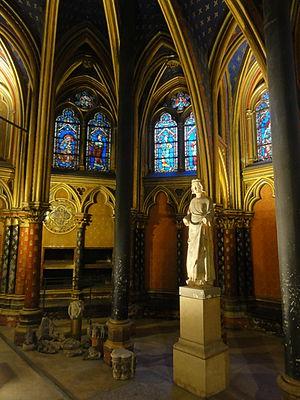
Chapelle basse, abside, côté nord.
Les reliques de la grotte du Lait de la Vierge, dites autrefois « reliques du saint Laict », abrégé de « reliques de la Grotte du Lait », furent importées durant des siècles dans toute l'Europe. Par leurs propriétés, elles correspondaient un peu à l'eau de la Grotte de Lourdes de nos jours, un « souvenir » ramené d'un lieu saint, aux vertus réputées curatives, d'une grotte autrefois universellement vénérée, avant celle de Lourdes. Un texte de Laurentius Surius témoigne de l'ancienneté de cette coutume concernant la grotte du lait, où venaient prier des femmes de toute confession, juives, musulmanes et chrétiennes, d'envoyer dans toute l'Europe des tablettes et des petits pains de cette craie, terre blanche et friable, pour guérir les malades, de même qu'on les rapportait en tant que souvenir, curiosité, ou objet de dévotion.